Mir

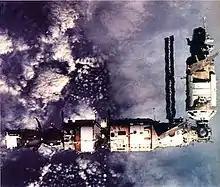
"Mir" following the arrival of "Kvant"-2 in 1989

The station provided two permanent crew quarters, the "Kayutkas", phonebox-sized booths set towards the rear of the core module, each featuring a tethered sleeping bag, a fold-out desk, a porthole, and storage for personal effects. Visiting crews had no allocated sleep module, instead attaching a sleeping bag to an available space on a wall; US astronauts installed themselves within "Spektr" until a collision with a Progress spacecraft caused the depressurisation of that module. It was important that crew accommodations be well ventilated; otherwise, astronauts could wake up oxygen-deprived and gasping for air, because a bubble of their own exhaled carbon dioxide had formed around their heads.